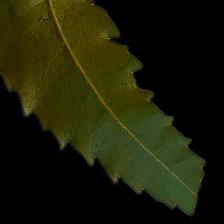
Plant: Neem